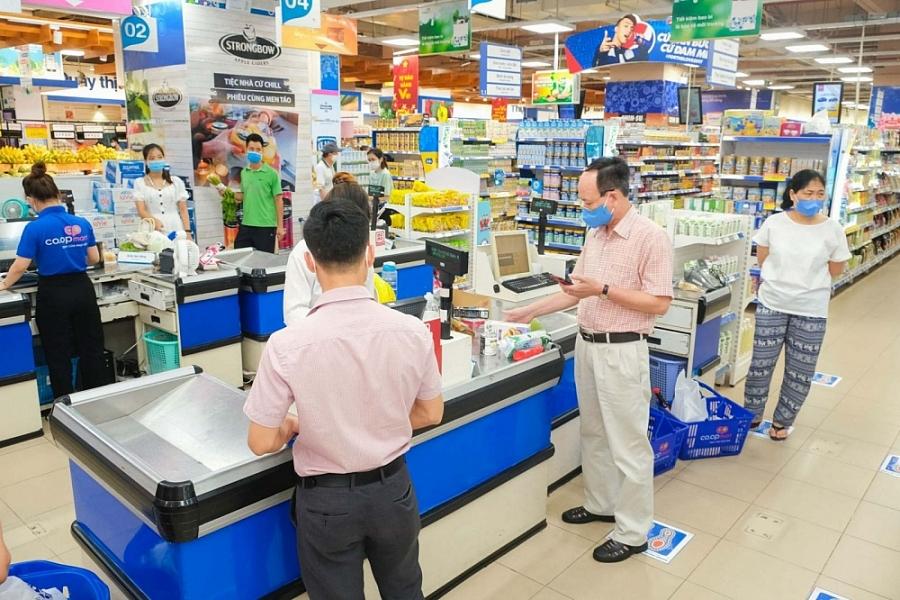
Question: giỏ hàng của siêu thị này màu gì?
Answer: giỏ hàng của siêu thị này màu xanh dương